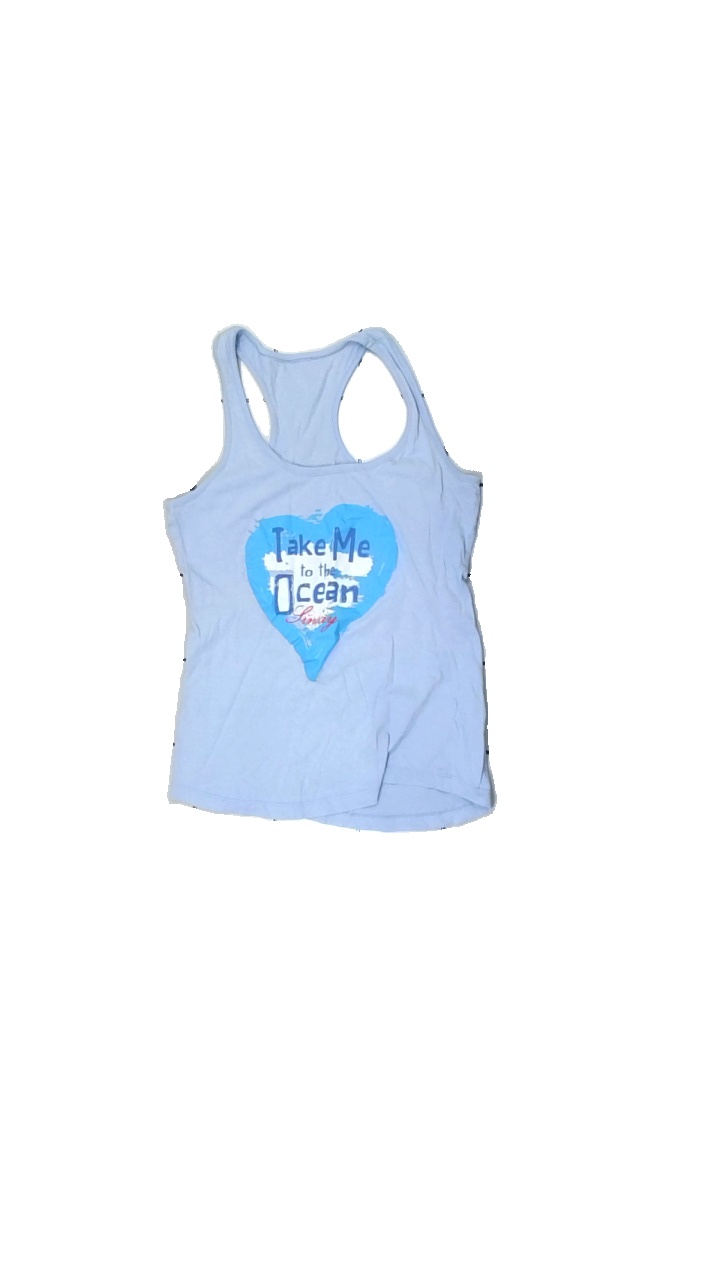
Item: Tank Top (Ladies)
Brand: Missing
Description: blue women's tank top with print
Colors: Blue, White, Red
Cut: Regular, C-collar
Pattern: Other
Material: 100% cotton
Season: All
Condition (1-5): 3
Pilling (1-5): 3
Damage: crooked seam
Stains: Minor
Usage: Export
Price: <50